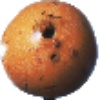
Label: granadilla